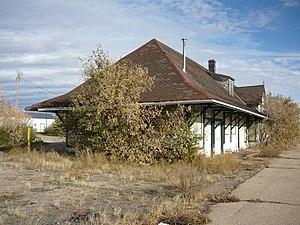
Voici la liste des lieux historiques nationaux du Canada situé en Saskatchewan. En mars 2011, on compte 44 lieux historiques nationaux en Saskatchewan, dont 11 sont administrés par Parcs Canada. De ce nombre, il faut rajouté aussi deux sites qui ont perdu leur désignations.
La gare de Biggar dans la ville de Biggar en Saskatchewan est desservie par Via Rail Canada. C'est une gare patrimoniale, sans personnel. Il y a 3 trains par semaine, dans chaque direction.